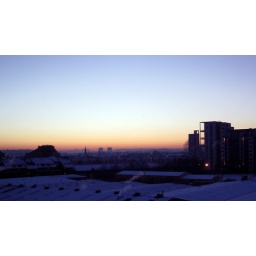
View from my office window over Glasgow.